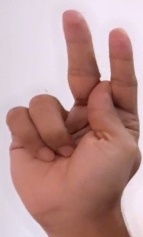
ASL sign: K